Zwiesel Forest Museum

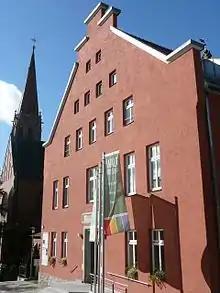
The forest museum in Zwiesel

The Zwiesel Forest Museum in the town of Zwiesel on "Kirchplatz 3" is a cultural and natural history museum in the Lower Bavarian county of Regen. It is housed in a building formerly part of a girls' school run by an English sister. The exhibition is elaborated in German and Czech. The building also serves as the cultural centre for the town of Zwiesel.